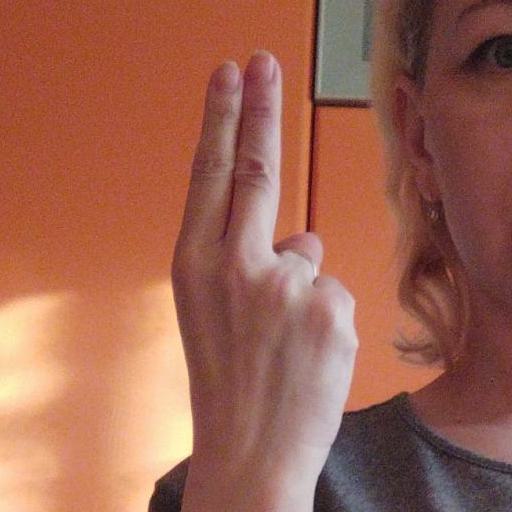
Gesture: two_up_inverted